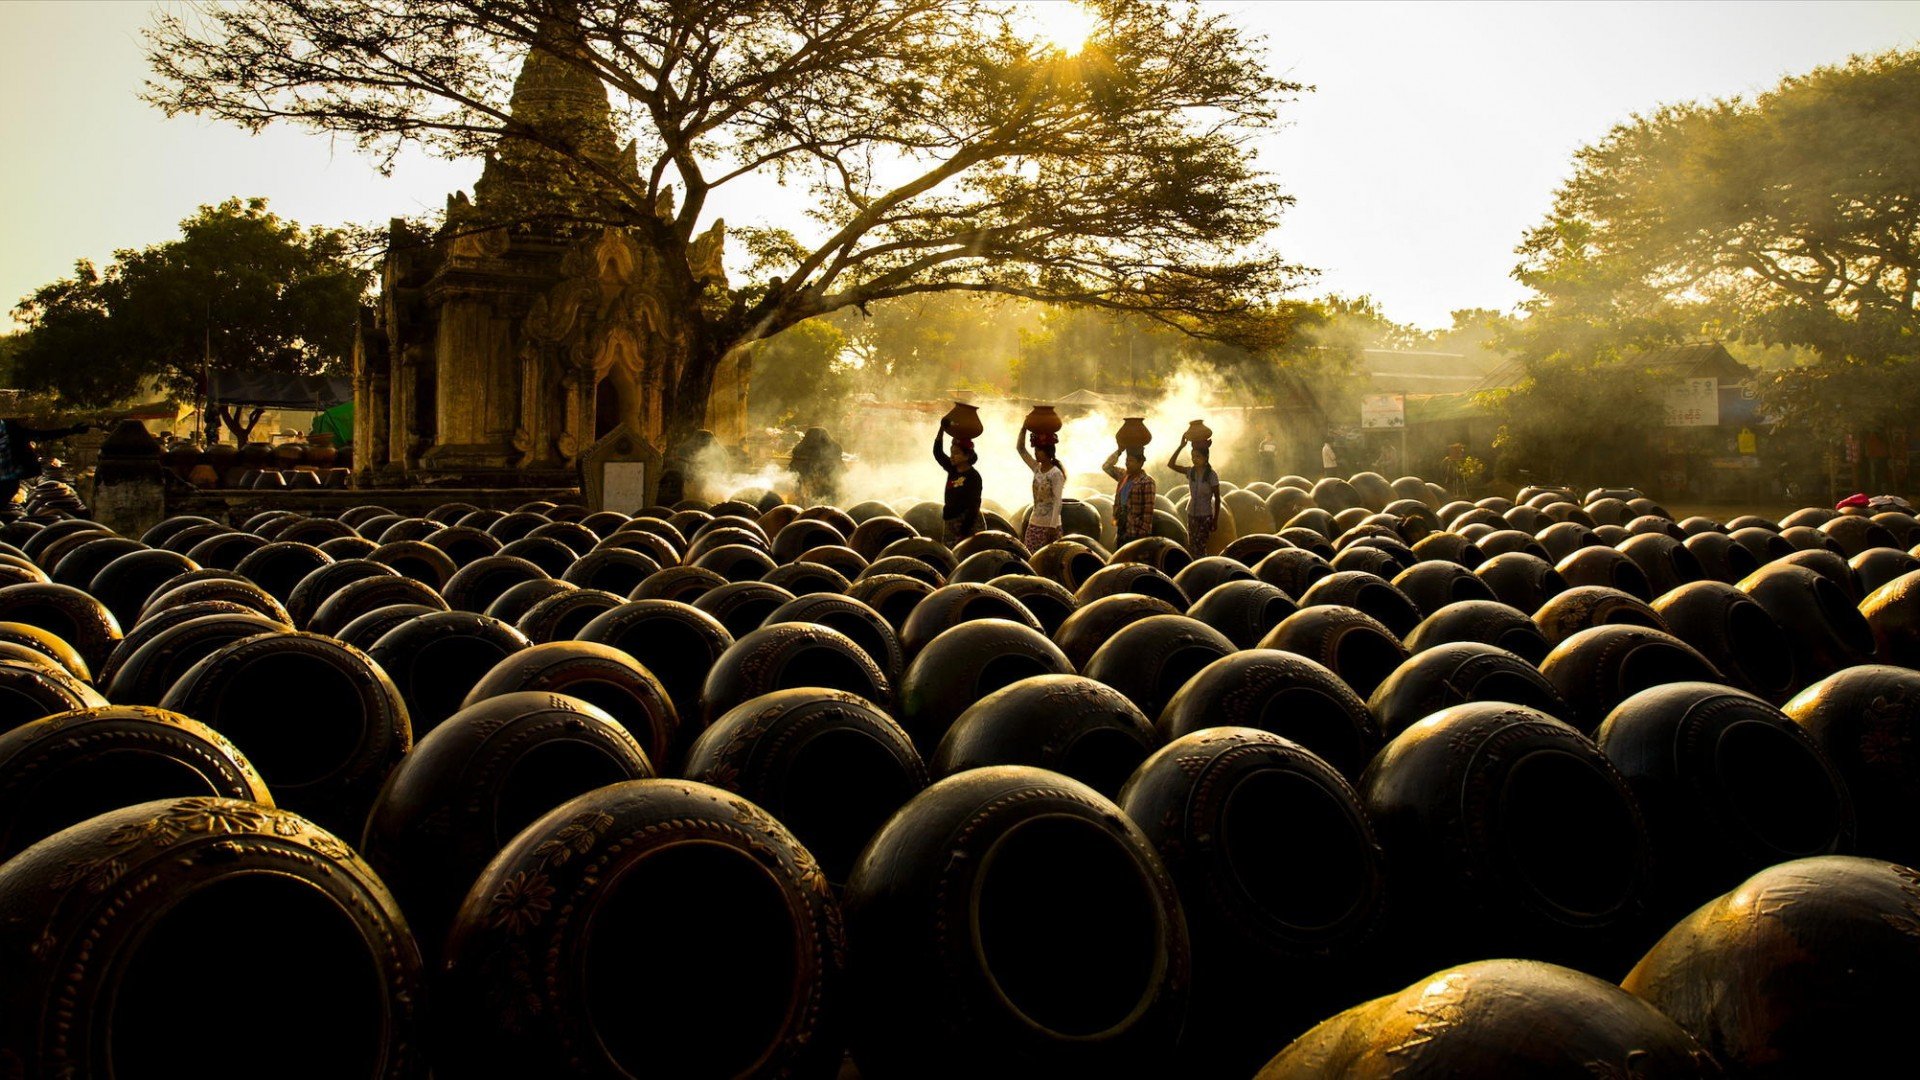
landscape, tree, grass, plant, sky, sunlight, crowd, evening, computer wallpaper